Imperial County, California

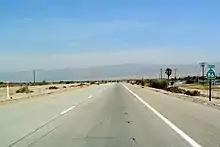
State Route 86 north of Salton City

A vast system of canals, check dams, and pipelines carry the water all over the valley, a system which forms the Imperial Irrigation District, or IID. The water distribution system includes over of canal and with of pipeline. The number of canal and pipeline branches number roughly over a hundred. Imported water and a long growing season allow two crop cycles each year, and the Imperial Valley is a major source of winter fruits and vegetables, cotton, and grain for U.S. and international markets. Alfalfa is another major crop produced in the Imperial Valley. The agricultural lands are served by a constructed agricultural drain system, which conveys surface runoff and subsurface drainage from fields to the Salton Sea, which is a designated repository for agricultural runoff. Imperial County produces nearly 2/3 of all vegetables consumed by Americans during the winter.